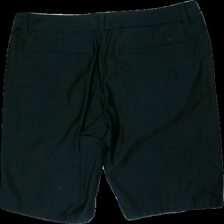
View: back
Type: Shorts
Category: Ladies
Brand: Nike
Colors: Black
Material: 100% polyester
Cut: Regular
Size: M
Season: Summer
Trend: Sports
Price range: 50-100
Recommended usage: Reuse